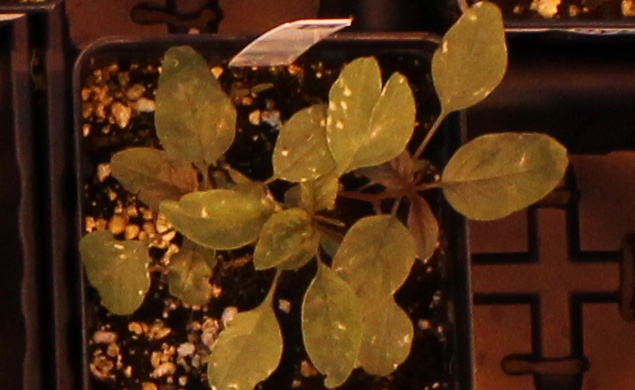
Label: Palmer Amaranth